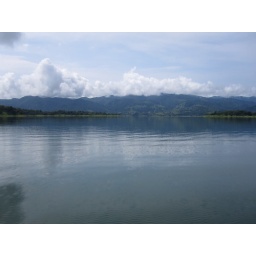
Mountains reflected on water with clouds in the sky